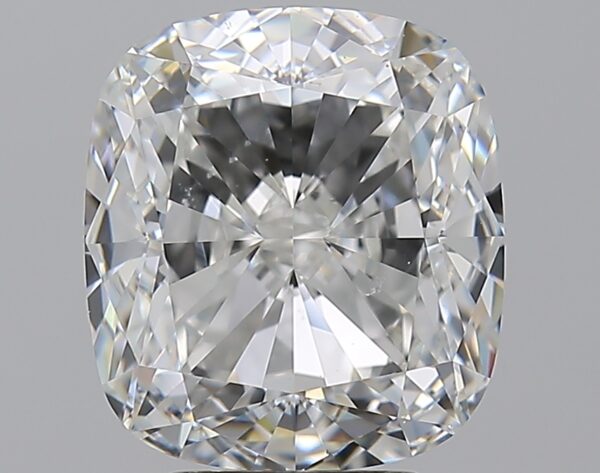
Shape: cushion
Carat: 5.01
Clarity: SI1
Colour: H
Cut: EX
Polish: EX
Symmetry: EX
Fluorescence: N
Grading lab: GIA
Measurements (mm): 10.09 x 9.09 x 6.09